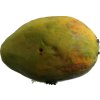
Label: papaya